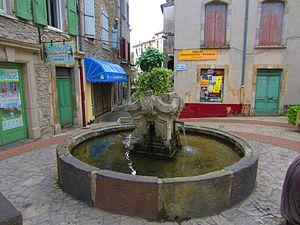
Saint-Ambroix, Gard.
Saint-Ambroix, en occitan Sent Ambruèis, est une commune française située dans le département du Gard, en région Occitanie.